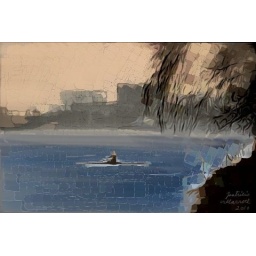
fgt! week 28: city rower by blue sky day